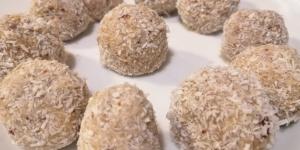
bolitas de coco